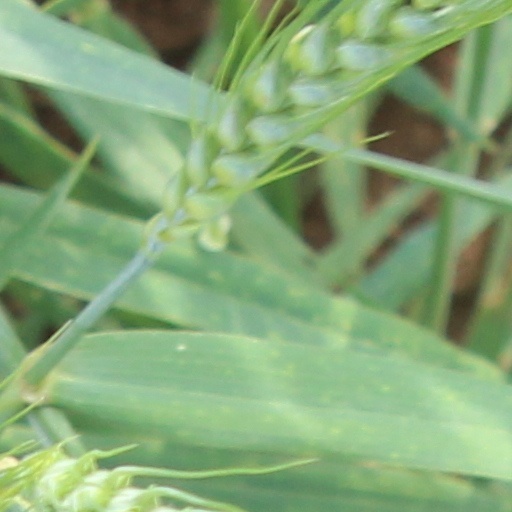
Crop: wheat